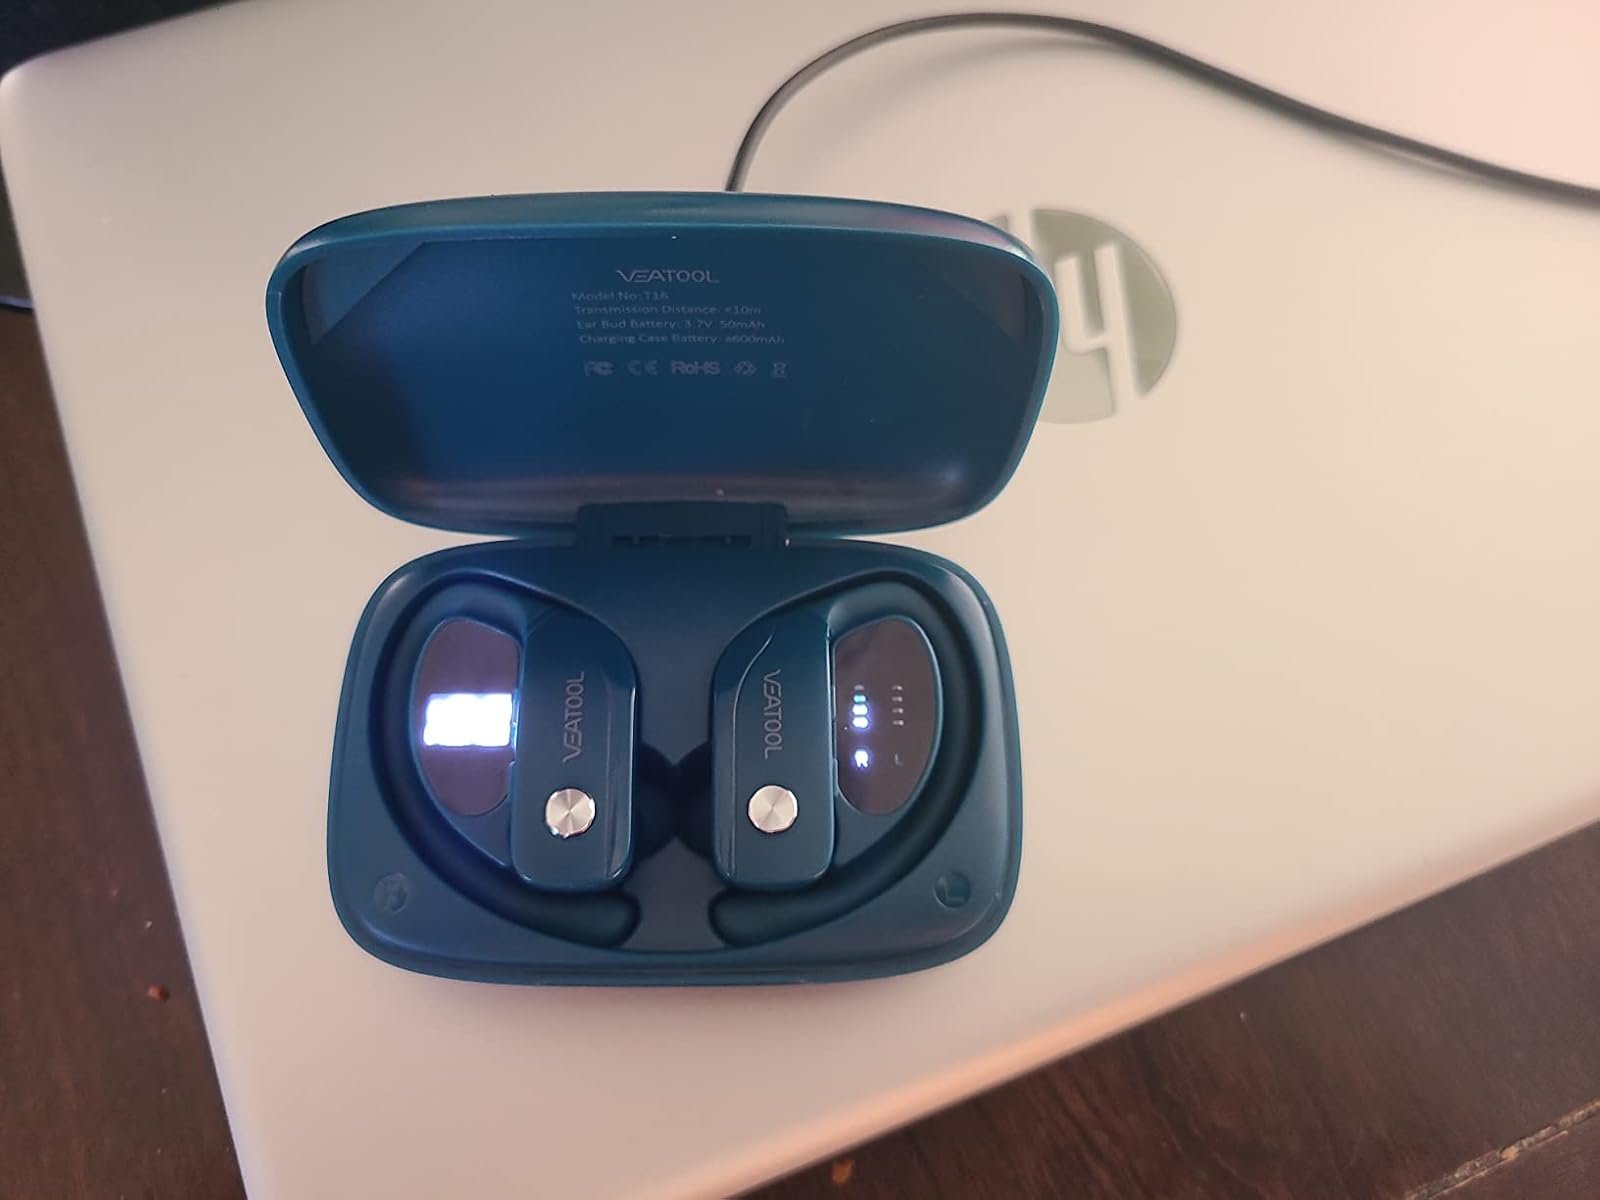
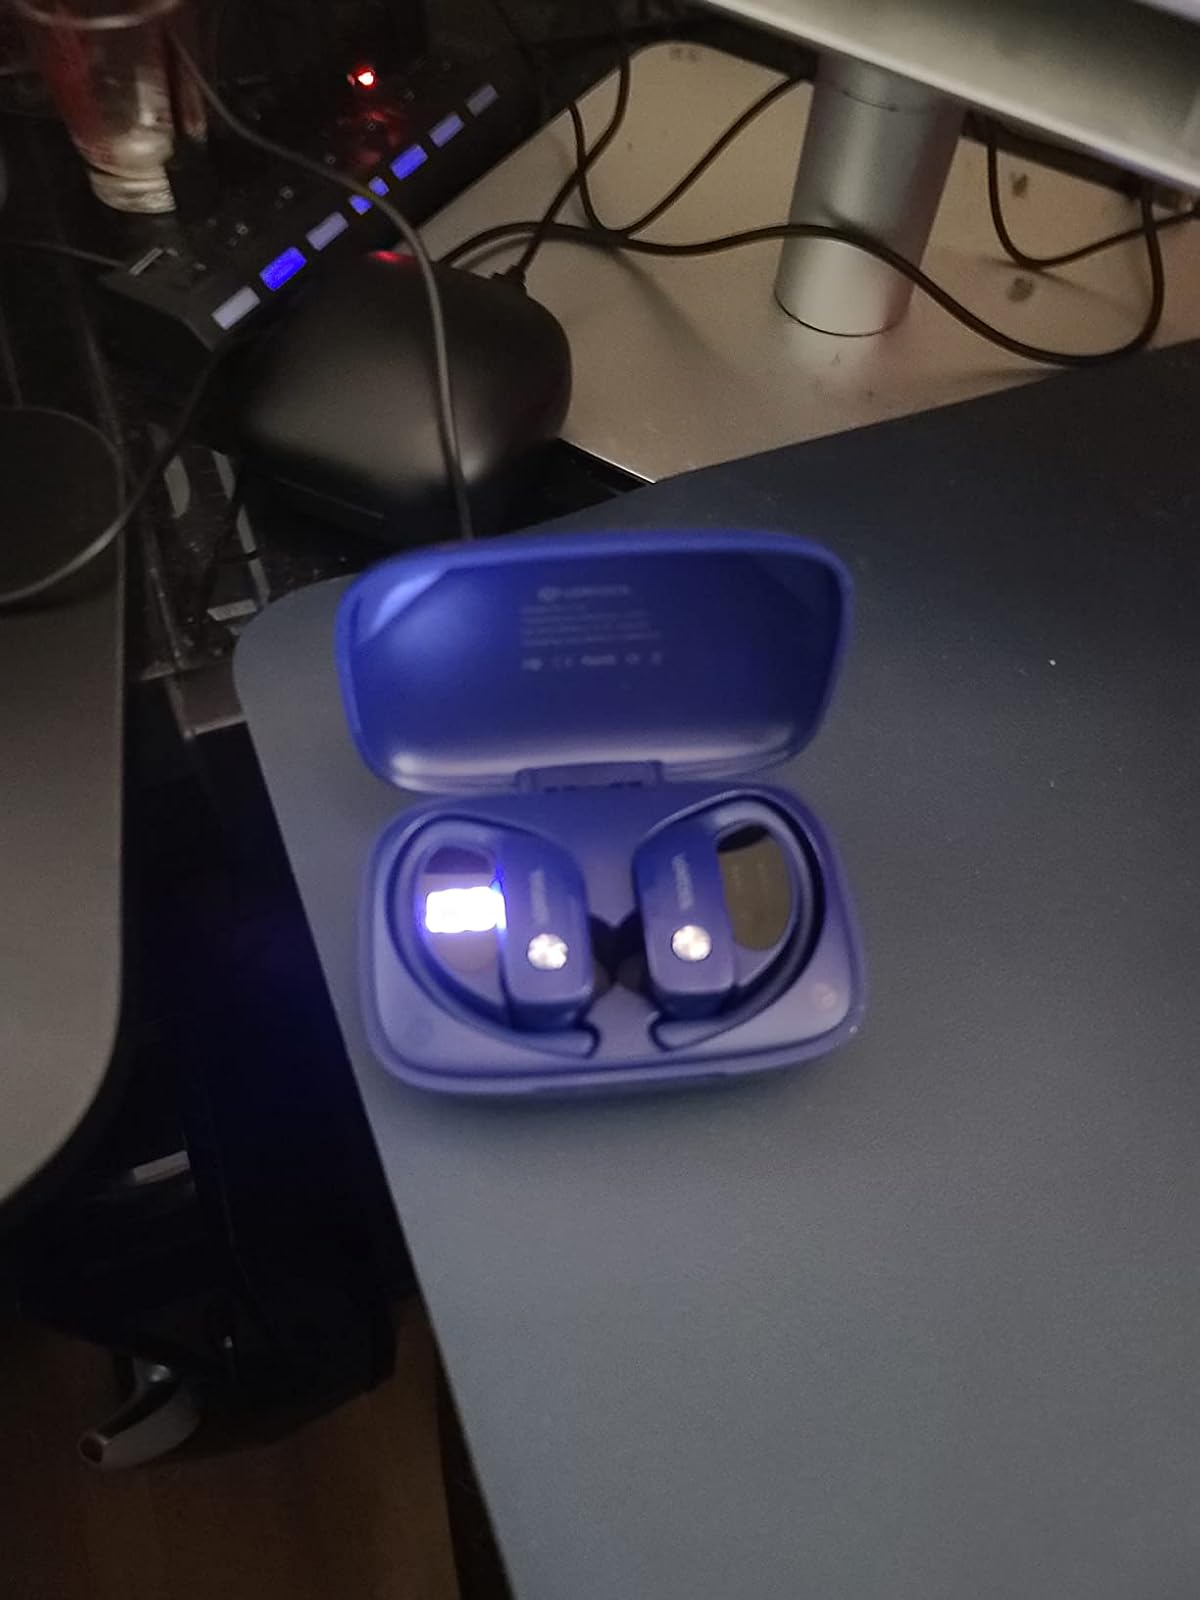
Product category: earbuds
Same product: no